Neapolitan nativity scene

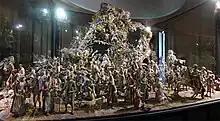
The Neapolitan nativity scene of the Royal Palace of Caserta.

The Neapolitan nativity scene is a representation of the birth of Jesus traditionally set in Naples in the eighteenth century.